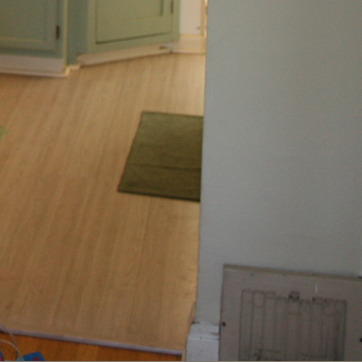
Material: carpet